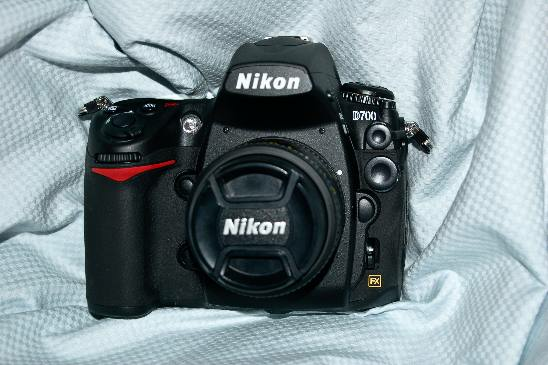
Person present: No